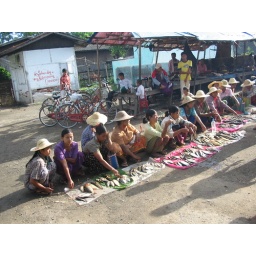
fish sellers in a market near nle lake